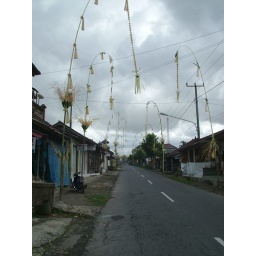
Galungan Hindu Festival every Hindu house in Bali will have a penjor pole outside it for the festival